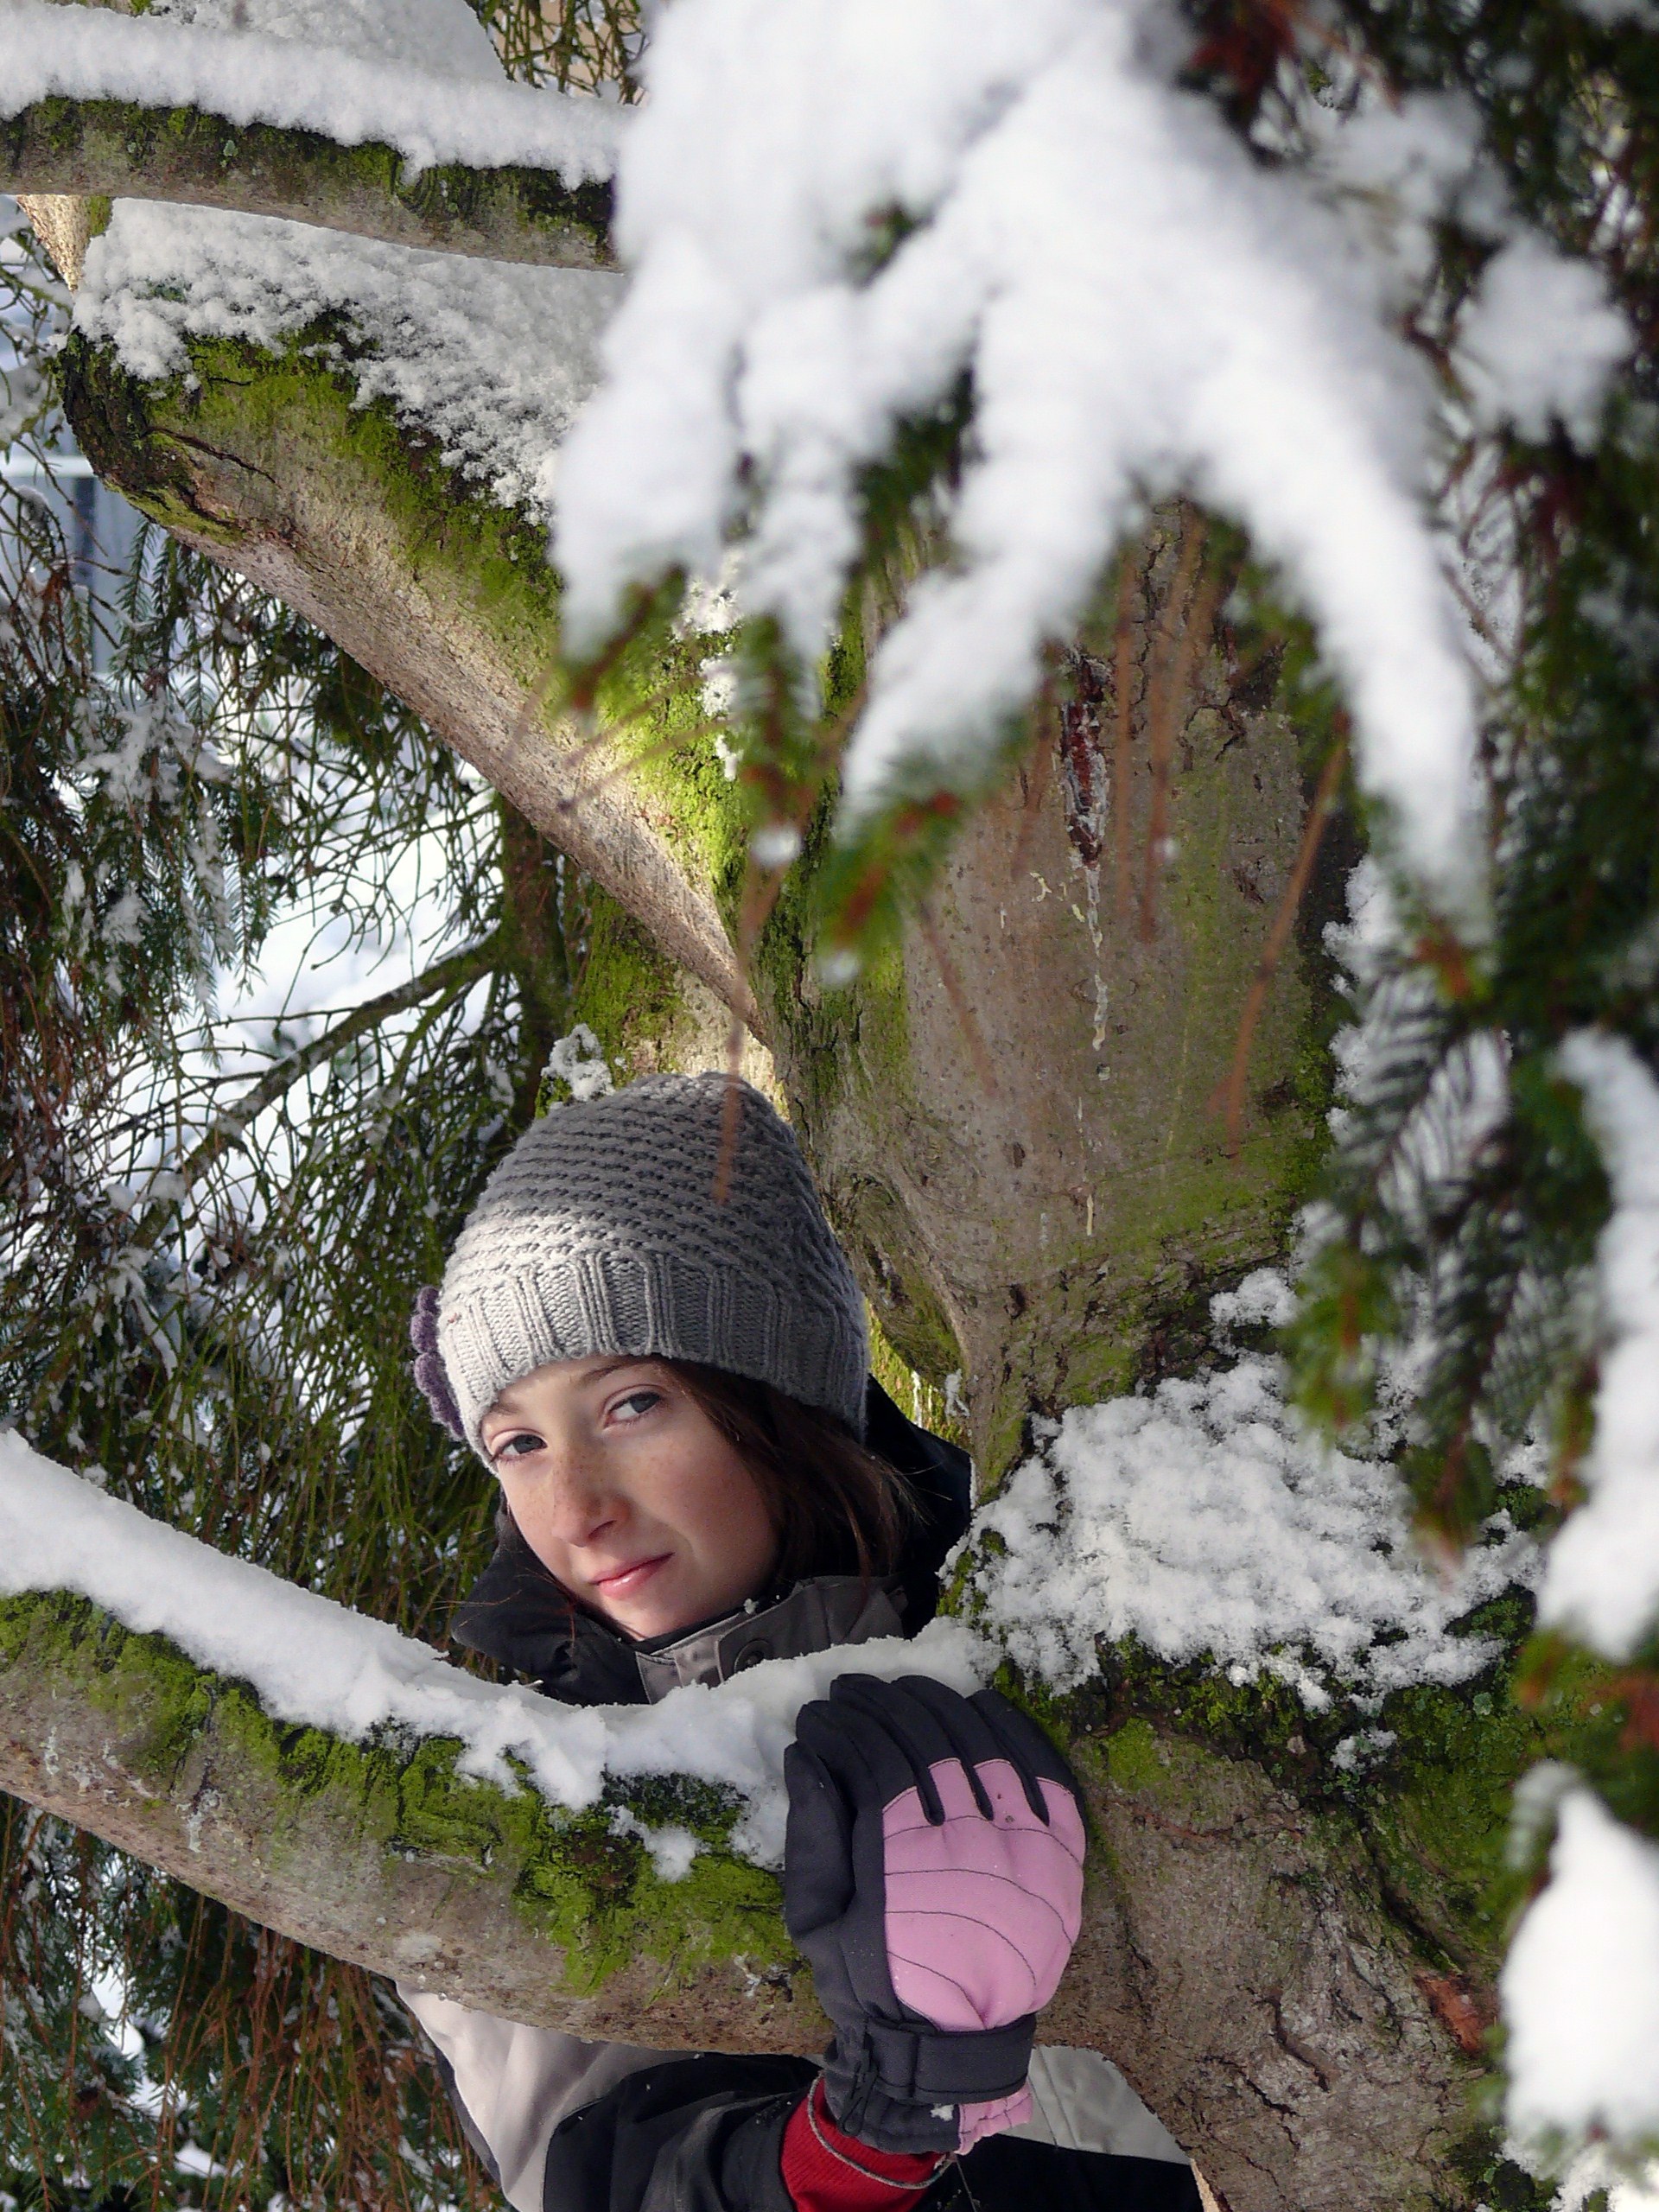
tree, nature, forest, path, branch, snow, cold, winter, plant, wood, white, flower, trunk, france, foliage, portrait, spring, green, hike, weather, child, ride, climbing, fir, season, leaves, colors, shrub, promenade, frozen leaves, snowy landscape, vilage, woody plant